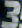
Number: 3